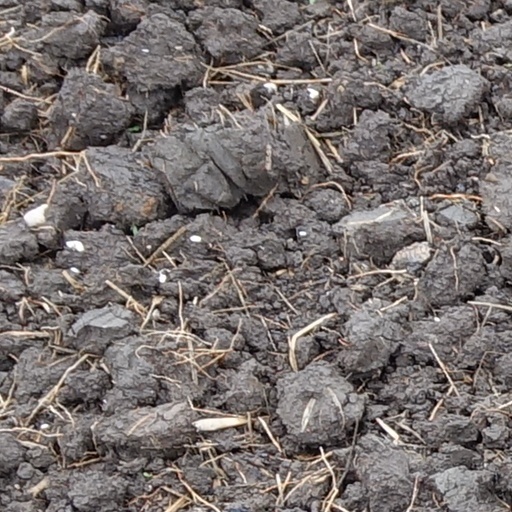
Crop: wheat